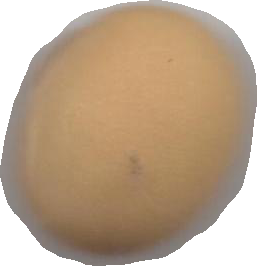
Variety: Grobogan